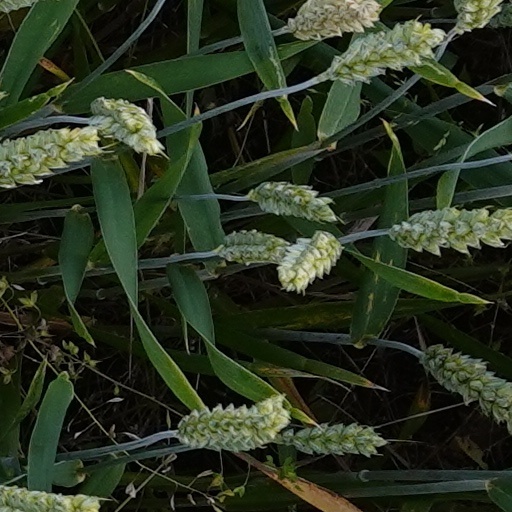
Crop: wheat